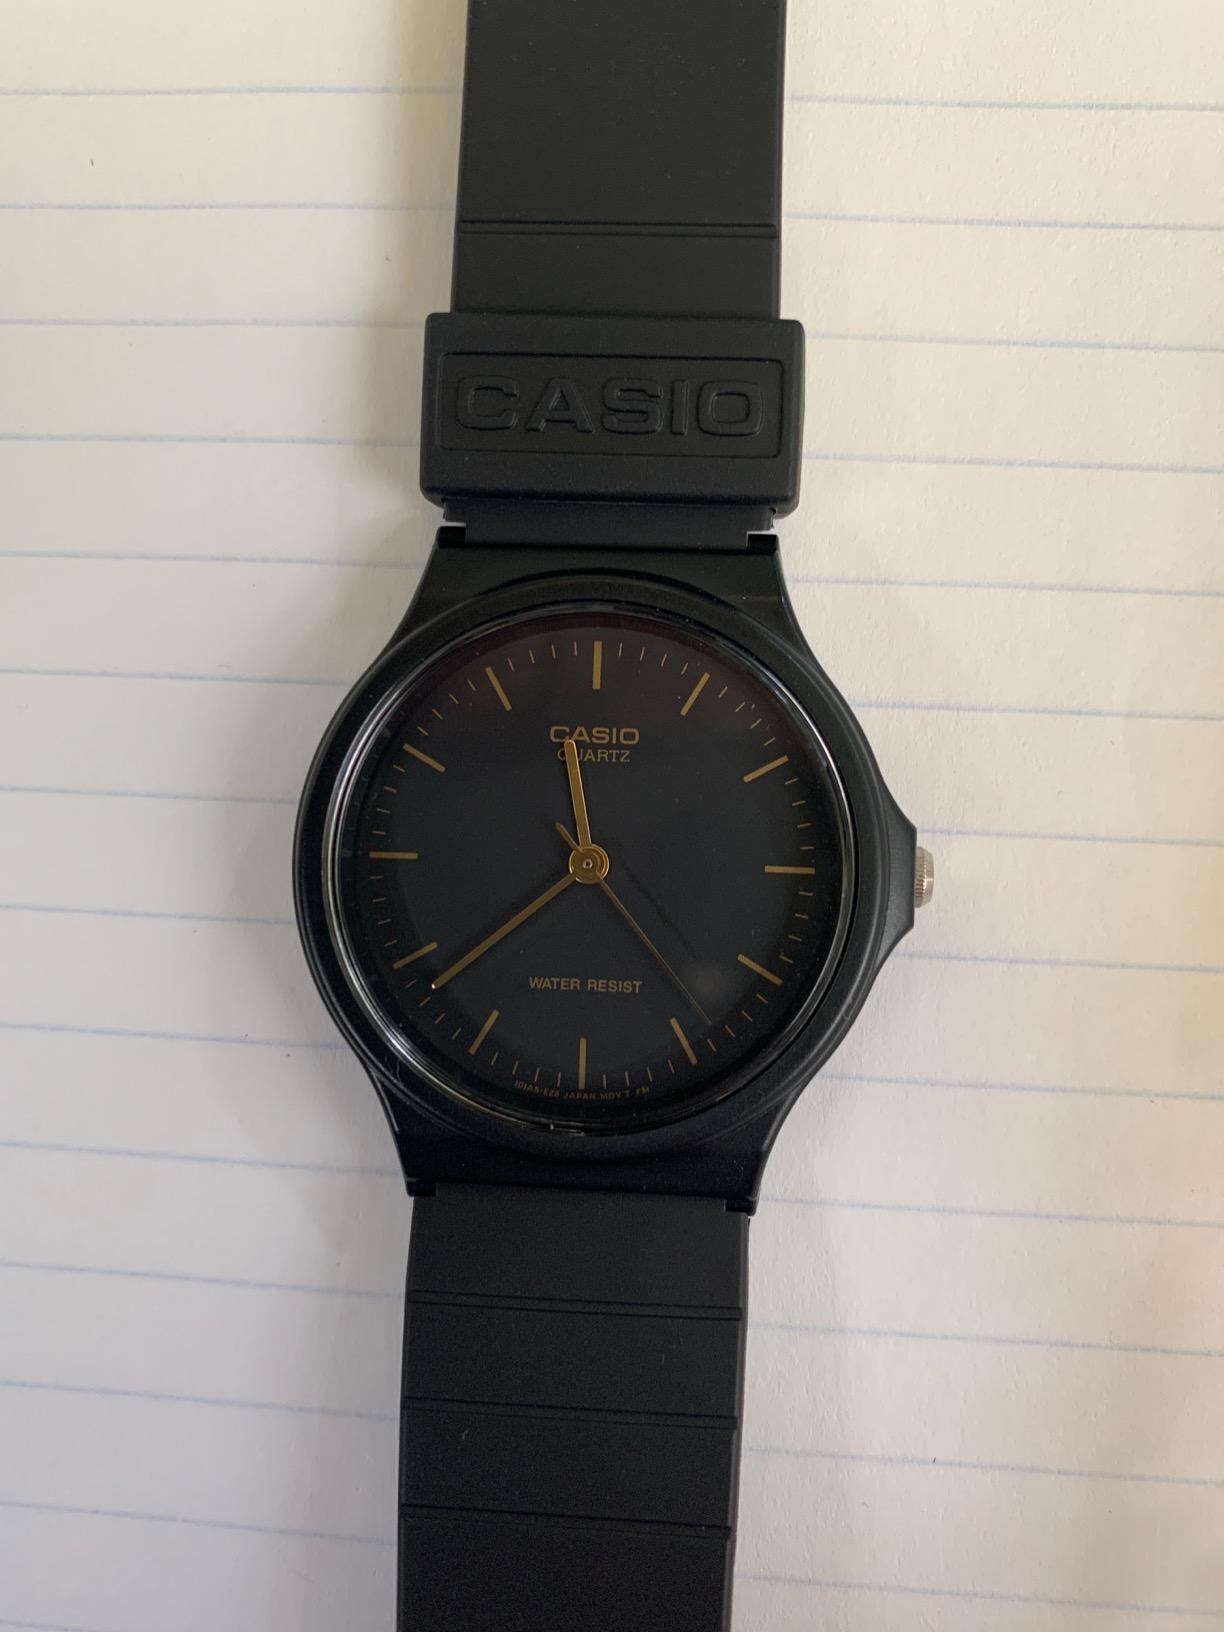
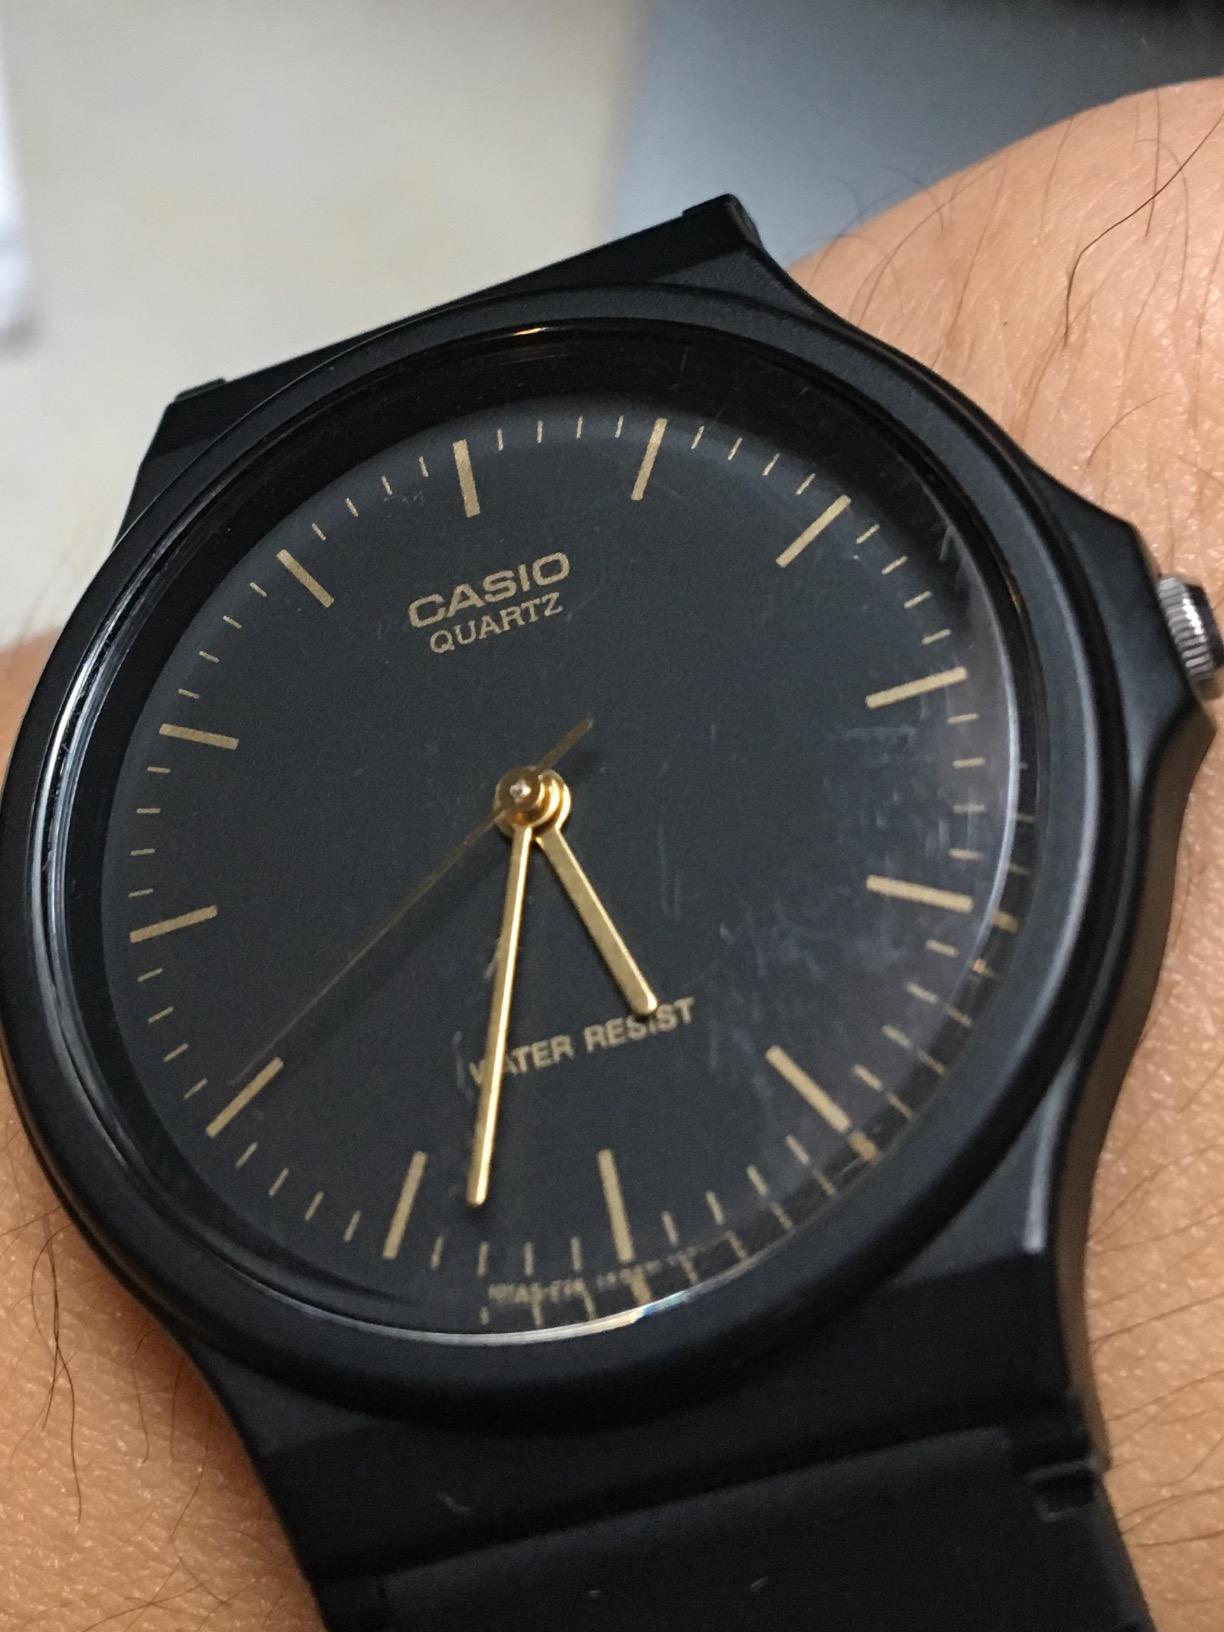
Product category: accessories_watch
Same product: yes